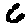
Label: 6